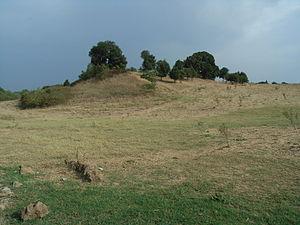
Le parc de la Caffarella est un grand parc situé au sud-est de Rome. Il fait partie du parc régional de l'Appia Antica. Le parc est contenu dans la Vallée de la Caffarella et est bordé sur son côté nord par la Via Latina et au sud par la via Appia. Il s'étend du mur d'Aurélien jusqu'à la Via dell'Almone et a une superficie de 132 hectares. Il est traversé par la rivière Almone, et contient plusieurs éléments archéologiques d'intérêt, ainsi qu'une ferme, et a une grande valeur écologique, avec notamment 78 espèces d'oiseaux.